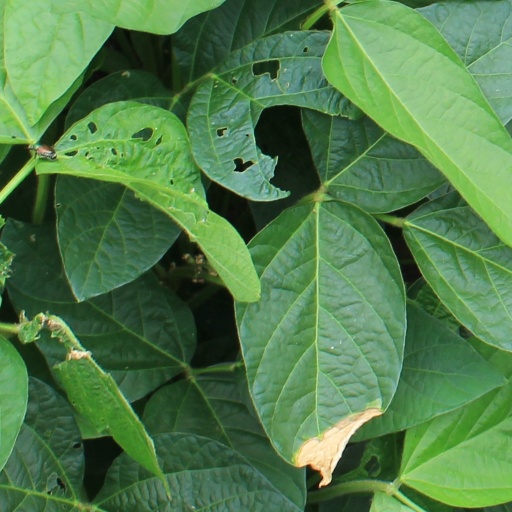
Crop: soybean